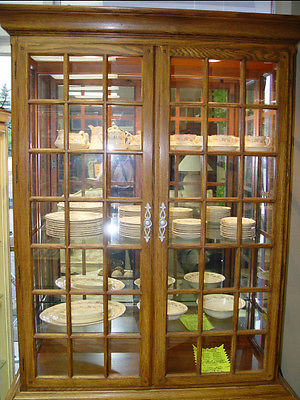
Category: cabinet